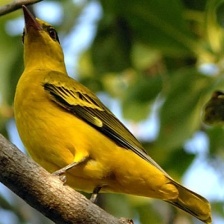
Species: EURASIAN GOLDEN ORIOLE
Scientific name: ORIOLUS ORIOLUS